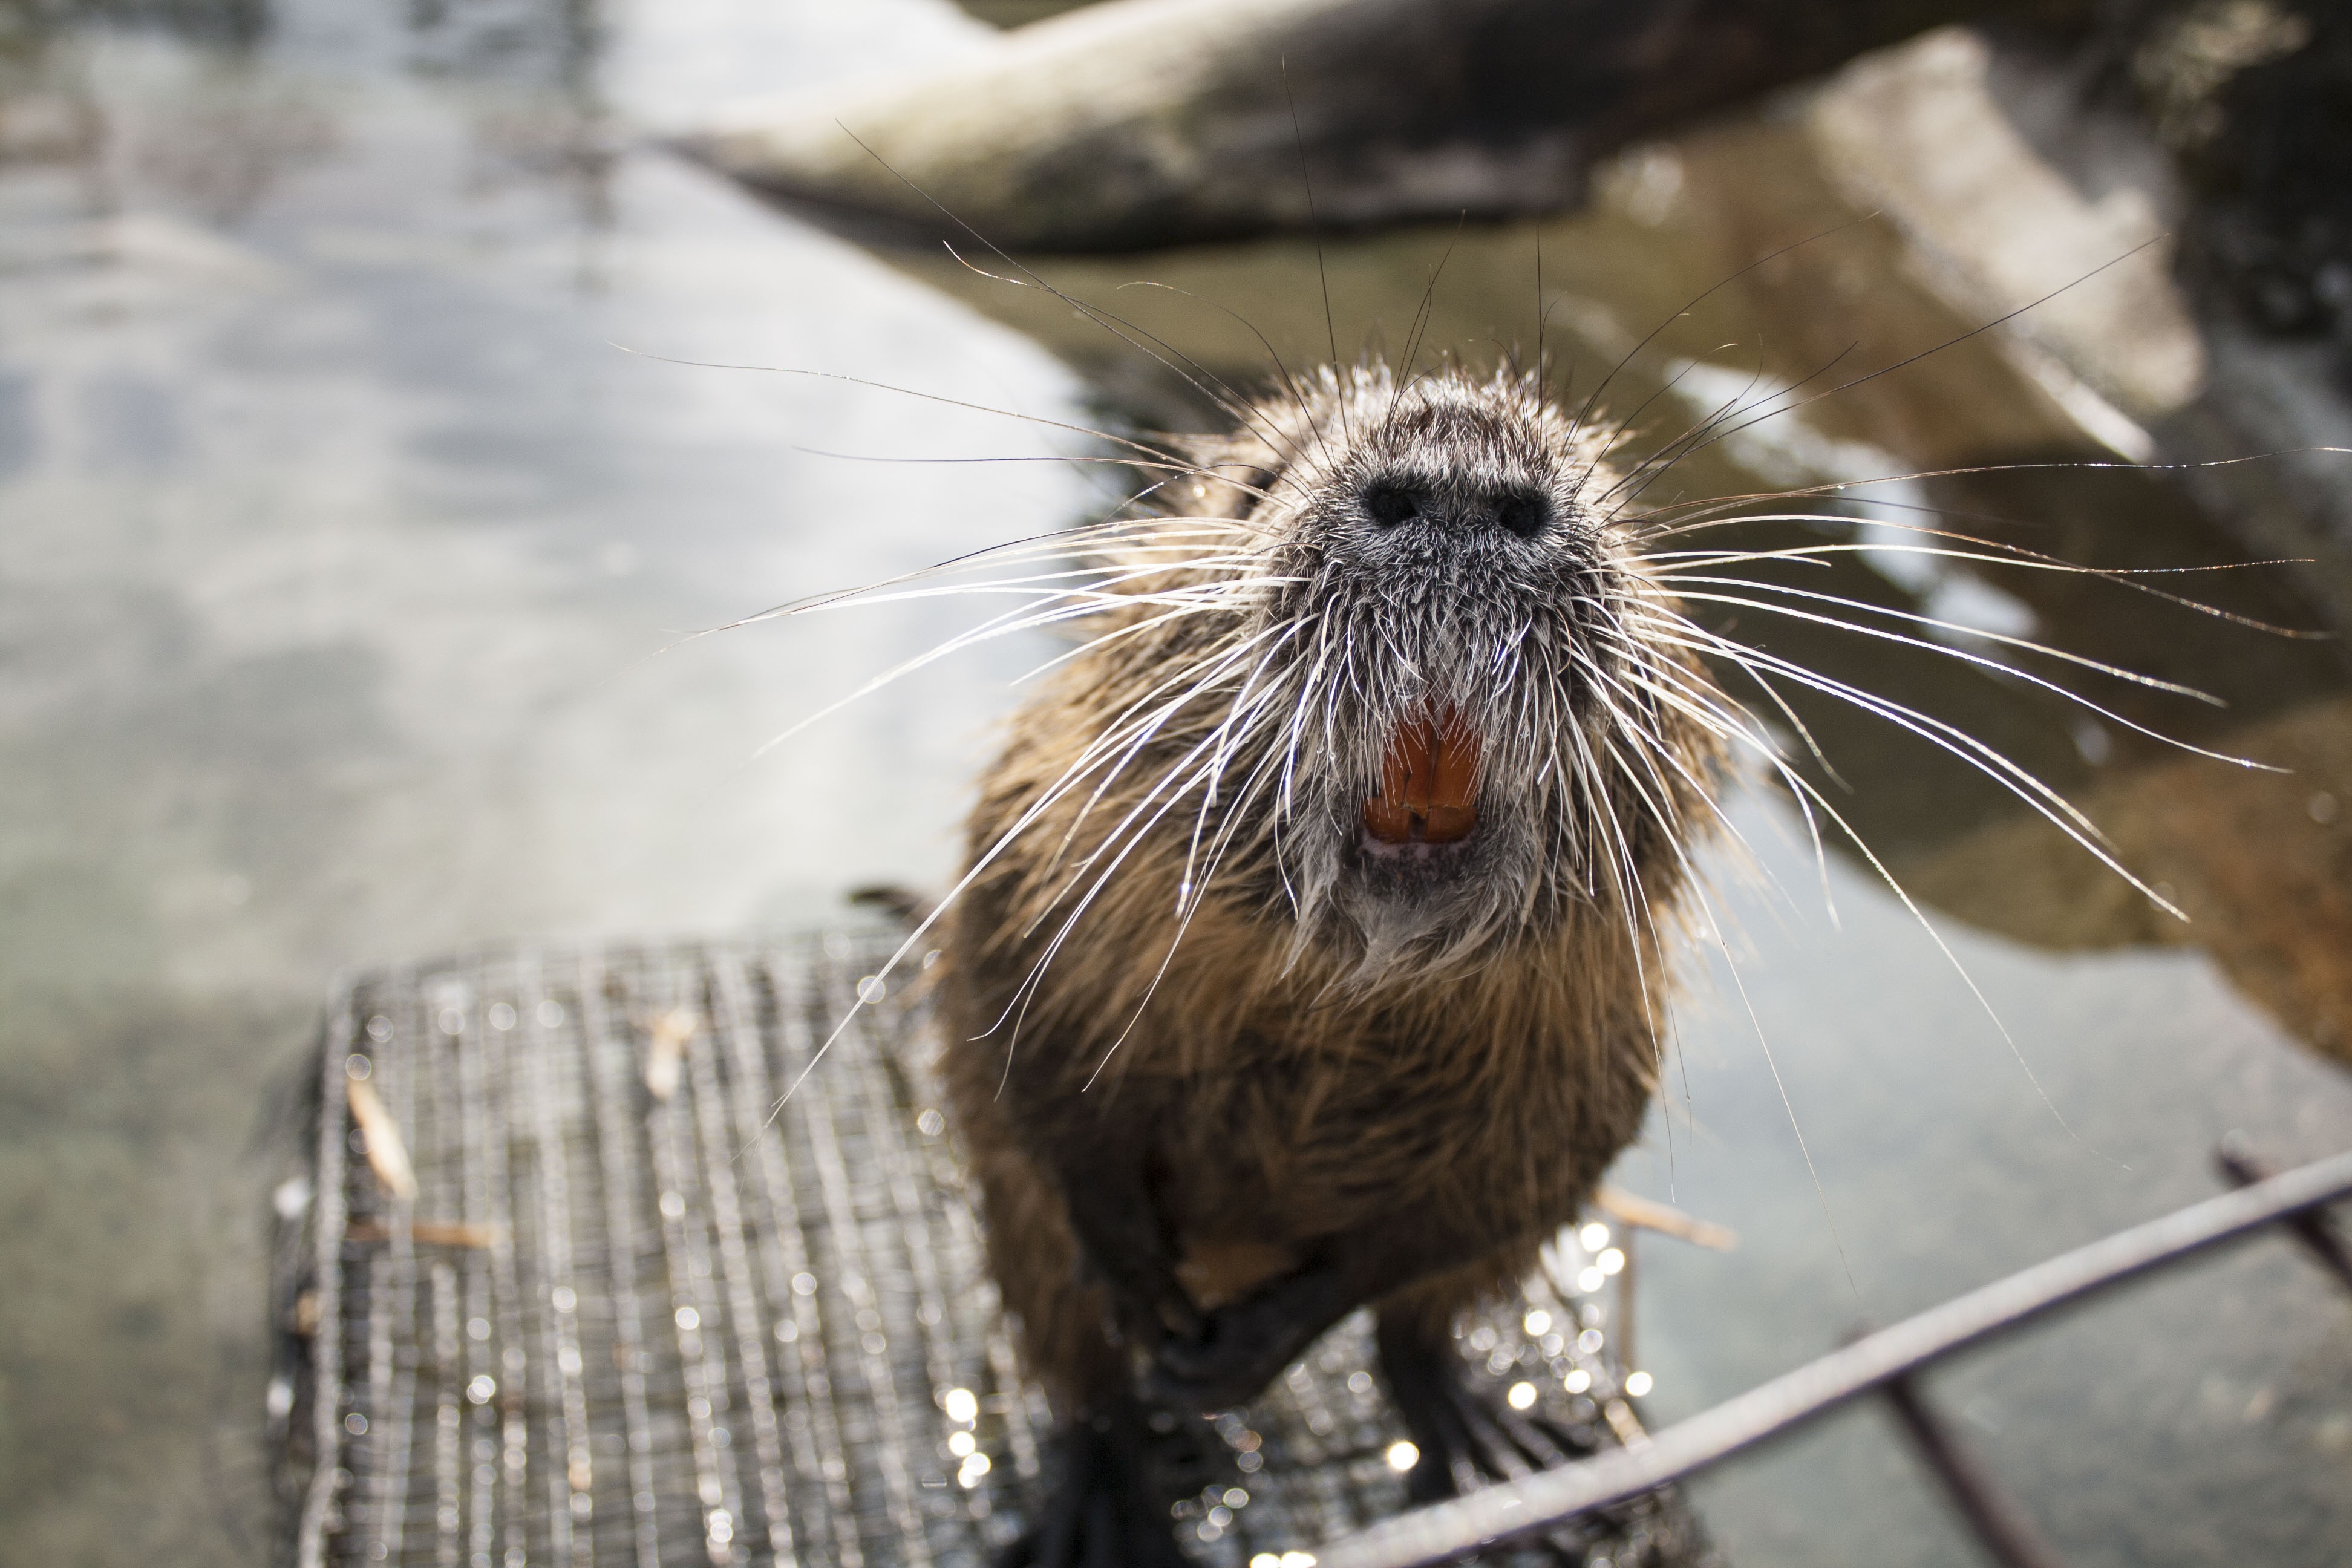
animal, pond, wildlife, macro, mammal, close, fauna, nose, whiskers, moustache, vertebrate, otter, grin, hungry, bieber, mustelidae